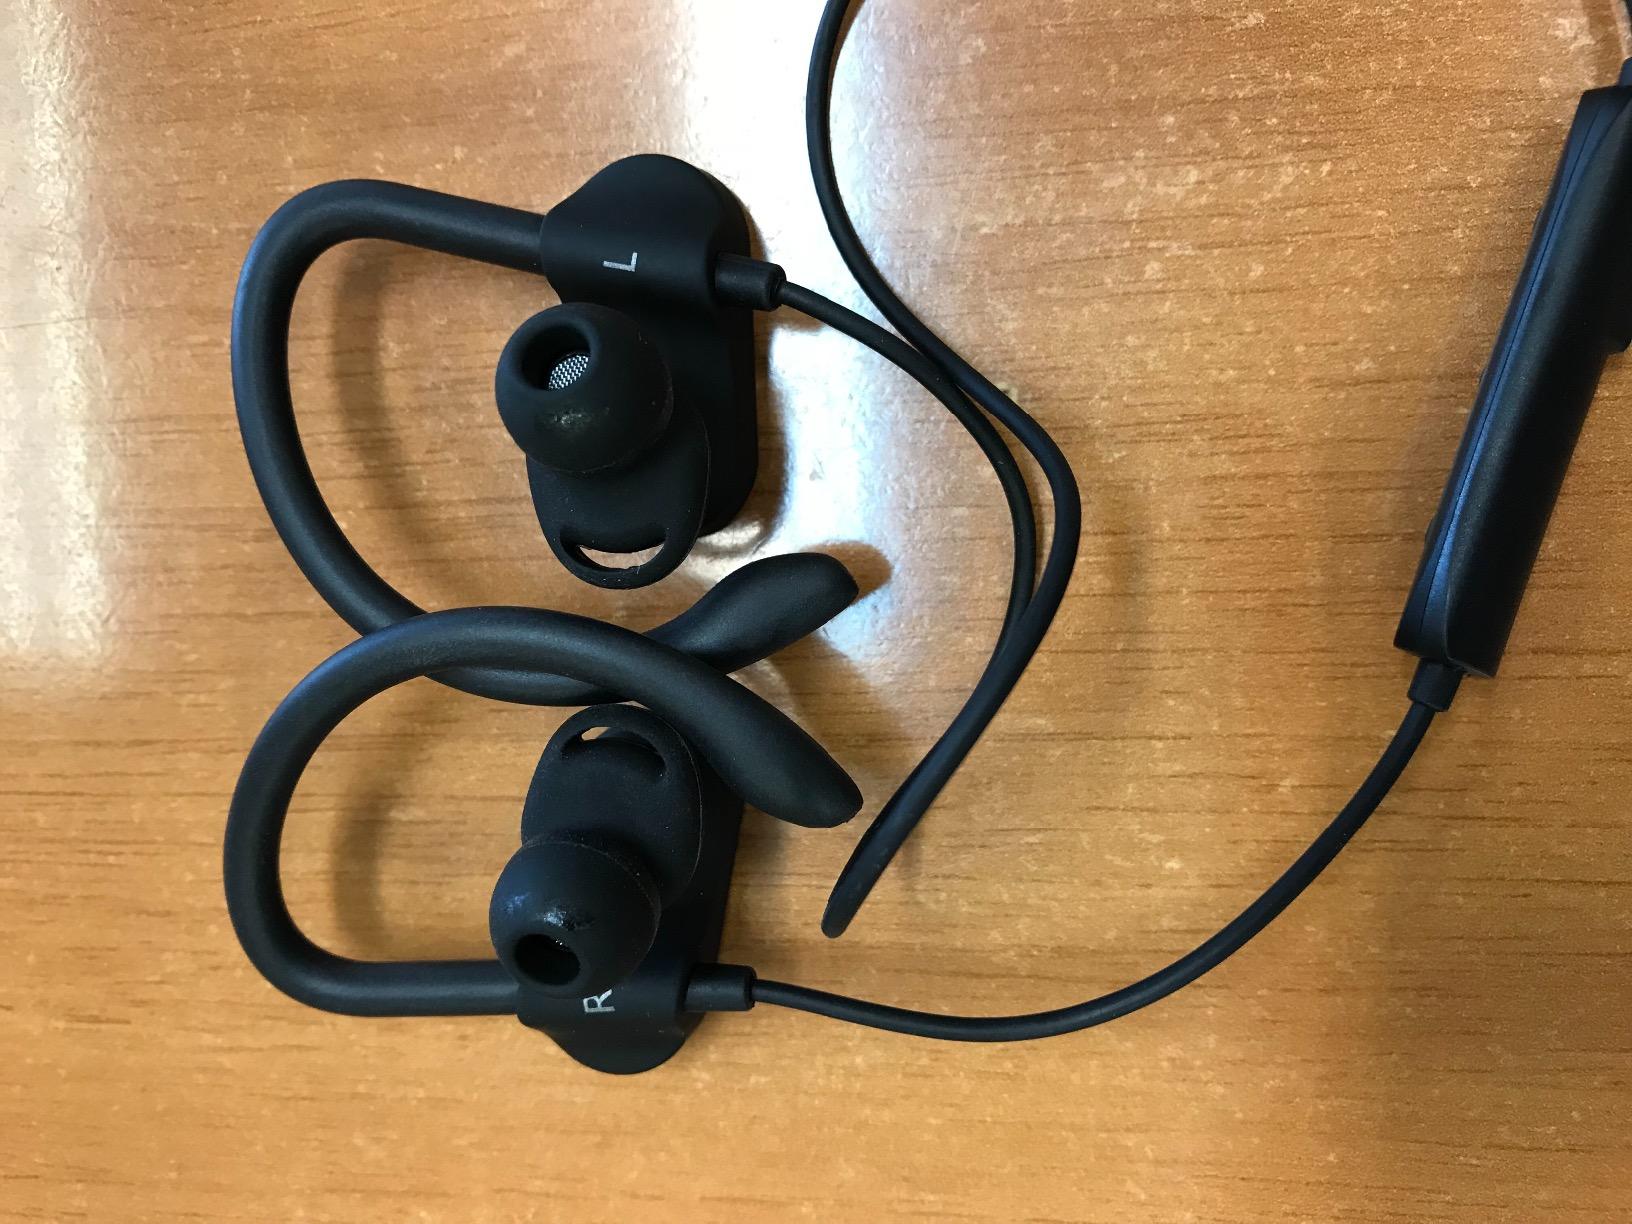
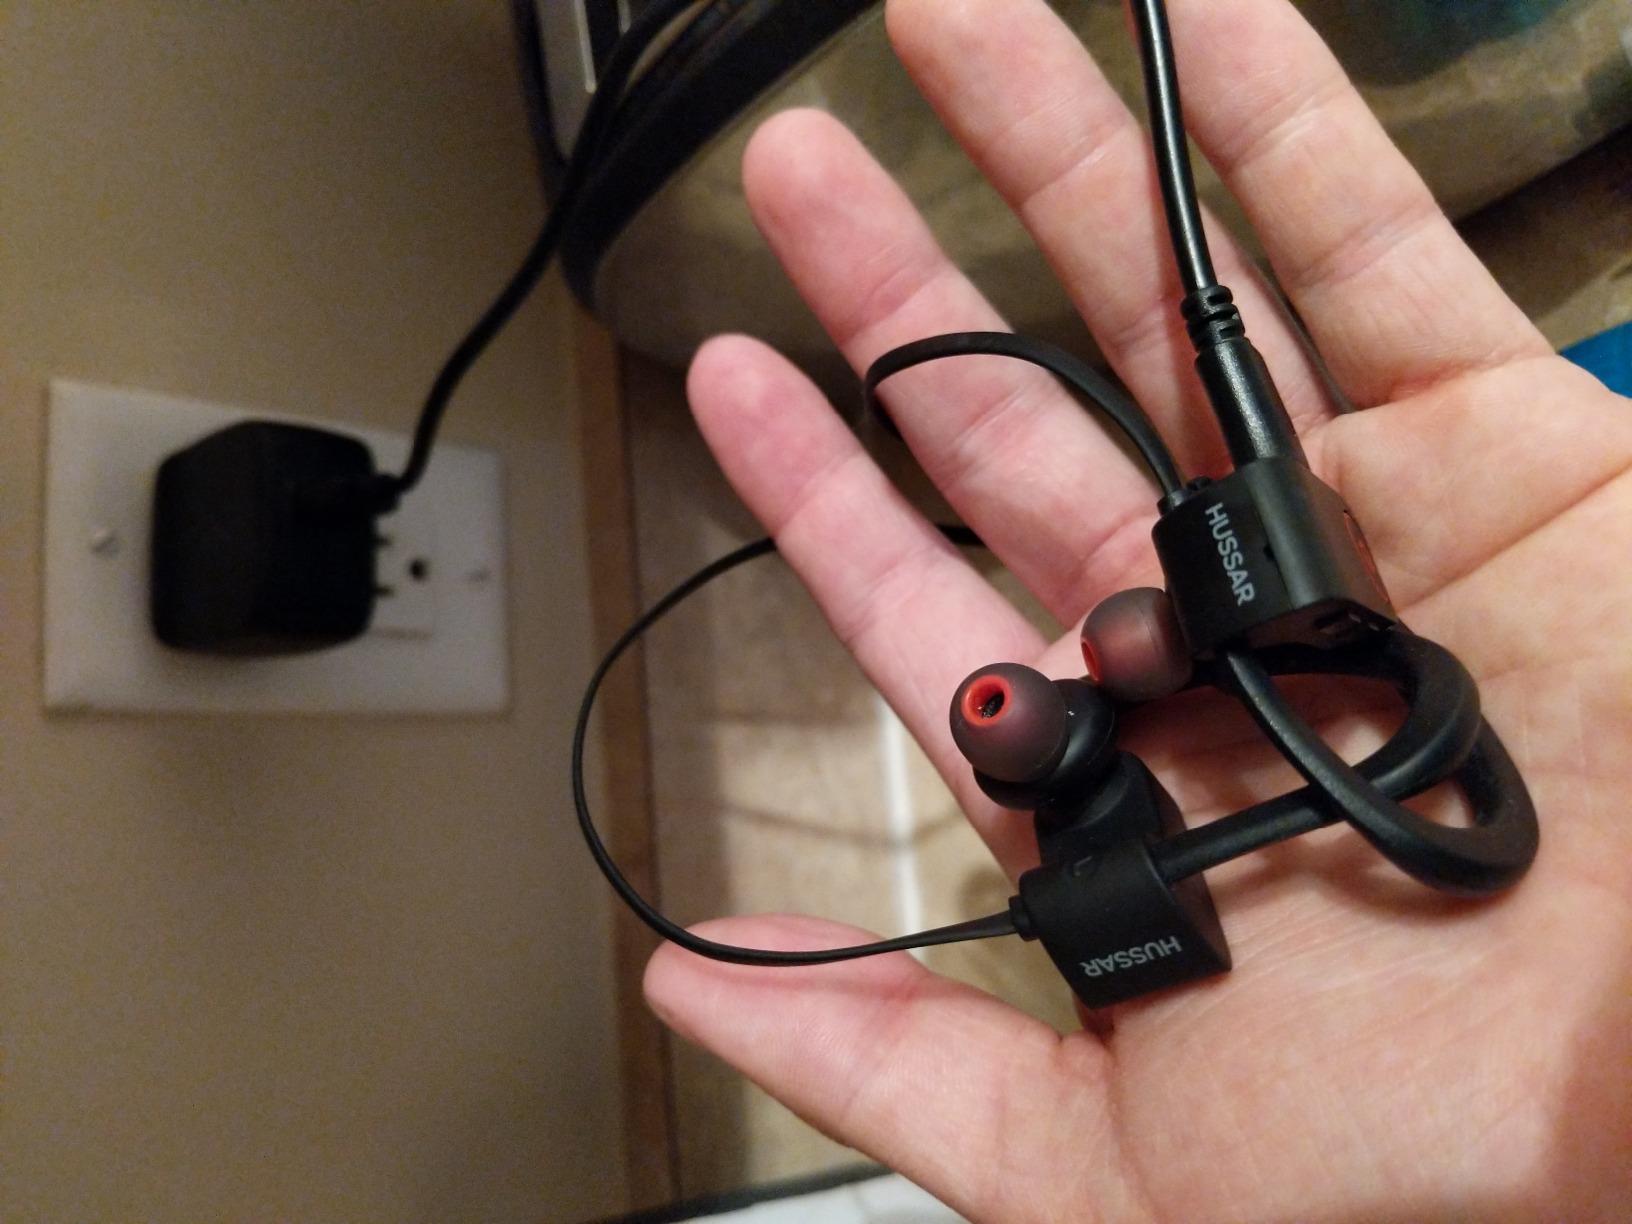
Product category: headphones
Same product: no